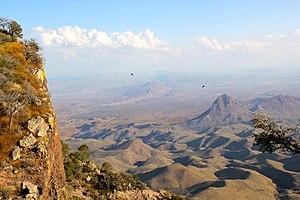
Le parc national de Big Bend est un parc national situé au Texas, aux États-Unis et créé en 1944. Le nom du parc est dérivé de la grande courbure au cours du Río Grande, qui constitue la frontière internationale entre le Mexique et les États-Unis sur plus de 1 600 km et le parc administre approximativement un quart de cette frontière. La superficie du parc est de 3 242 km², c'est la région protégée la plus grande du désert de Chihuahua, connu pour ses espèces de cactus. On exploita dans la région le sulfure de mercure jusque vers 1939.
Le désert de Chihuahua, est l’un des déserts les plus riches du point de vue de la diversité biologique. Il s’étend sur 630 000 km² à travers les États mexicains de Chihuahua, Coahuila, Nuevo León, Durango, Zacatecas et San Luís Potosí et jusqu’au sud-ouest des États-Unis d’Amérique. C'est le deuxième plus grand désert des Amériques et le plus grand d'Amérique du Nord.